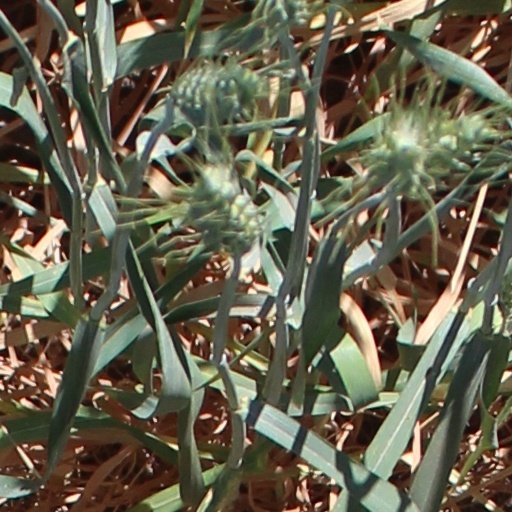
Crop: wheat